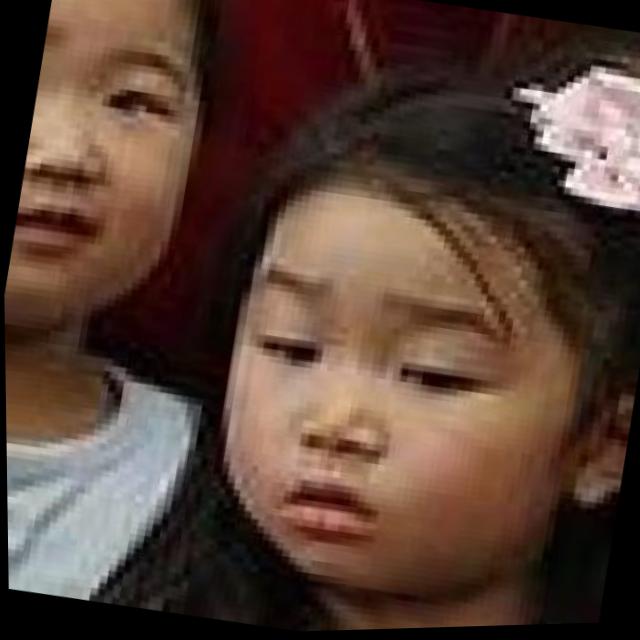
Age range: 0-12